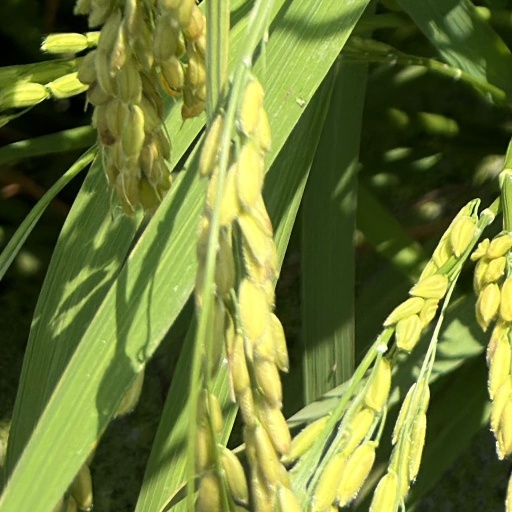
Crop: rice